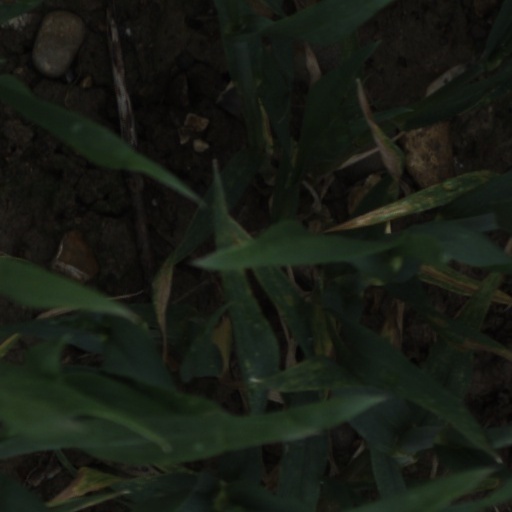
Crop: wheat